Newcastle Thunder

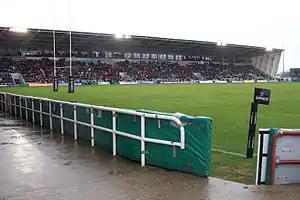
Kingston Park became the Thunder's home ground in 2015

Gateshead Thunder were taken over by the owners of rugby union side Newcastle Falcons in 2015. The club was rebranded as Newcastle Thunder and applied for permission to use Kingston Park in Newcastle as their home ground.